List of birds of Biscayne National Park

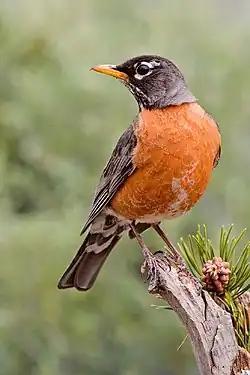
American robin

The family Hirundinidae is adapted to aerial feeding. They have a slender streamlined body, long pointed wings, and a short bill with a wide gape. The feet are adapted to perching rather than walking, and the front toes are partly joined at the base.